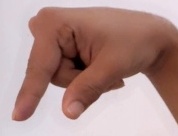
ASL sign: Q